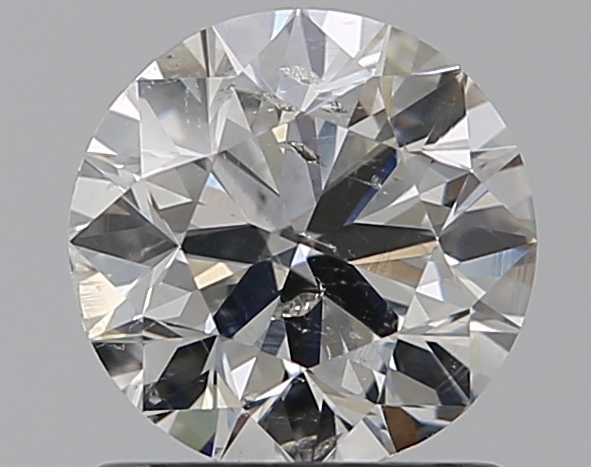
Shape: round
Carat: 1
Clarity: SI2
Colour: G
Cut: EX
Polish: EX
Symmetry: EX
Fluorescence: N
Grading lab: IGI
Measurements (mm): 6.32 x 6.28 x 3.98